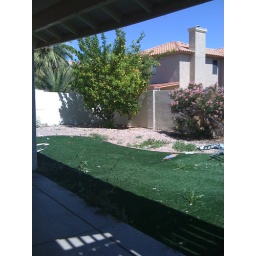
view from downstairs master door to back yard - lemon tree in corner